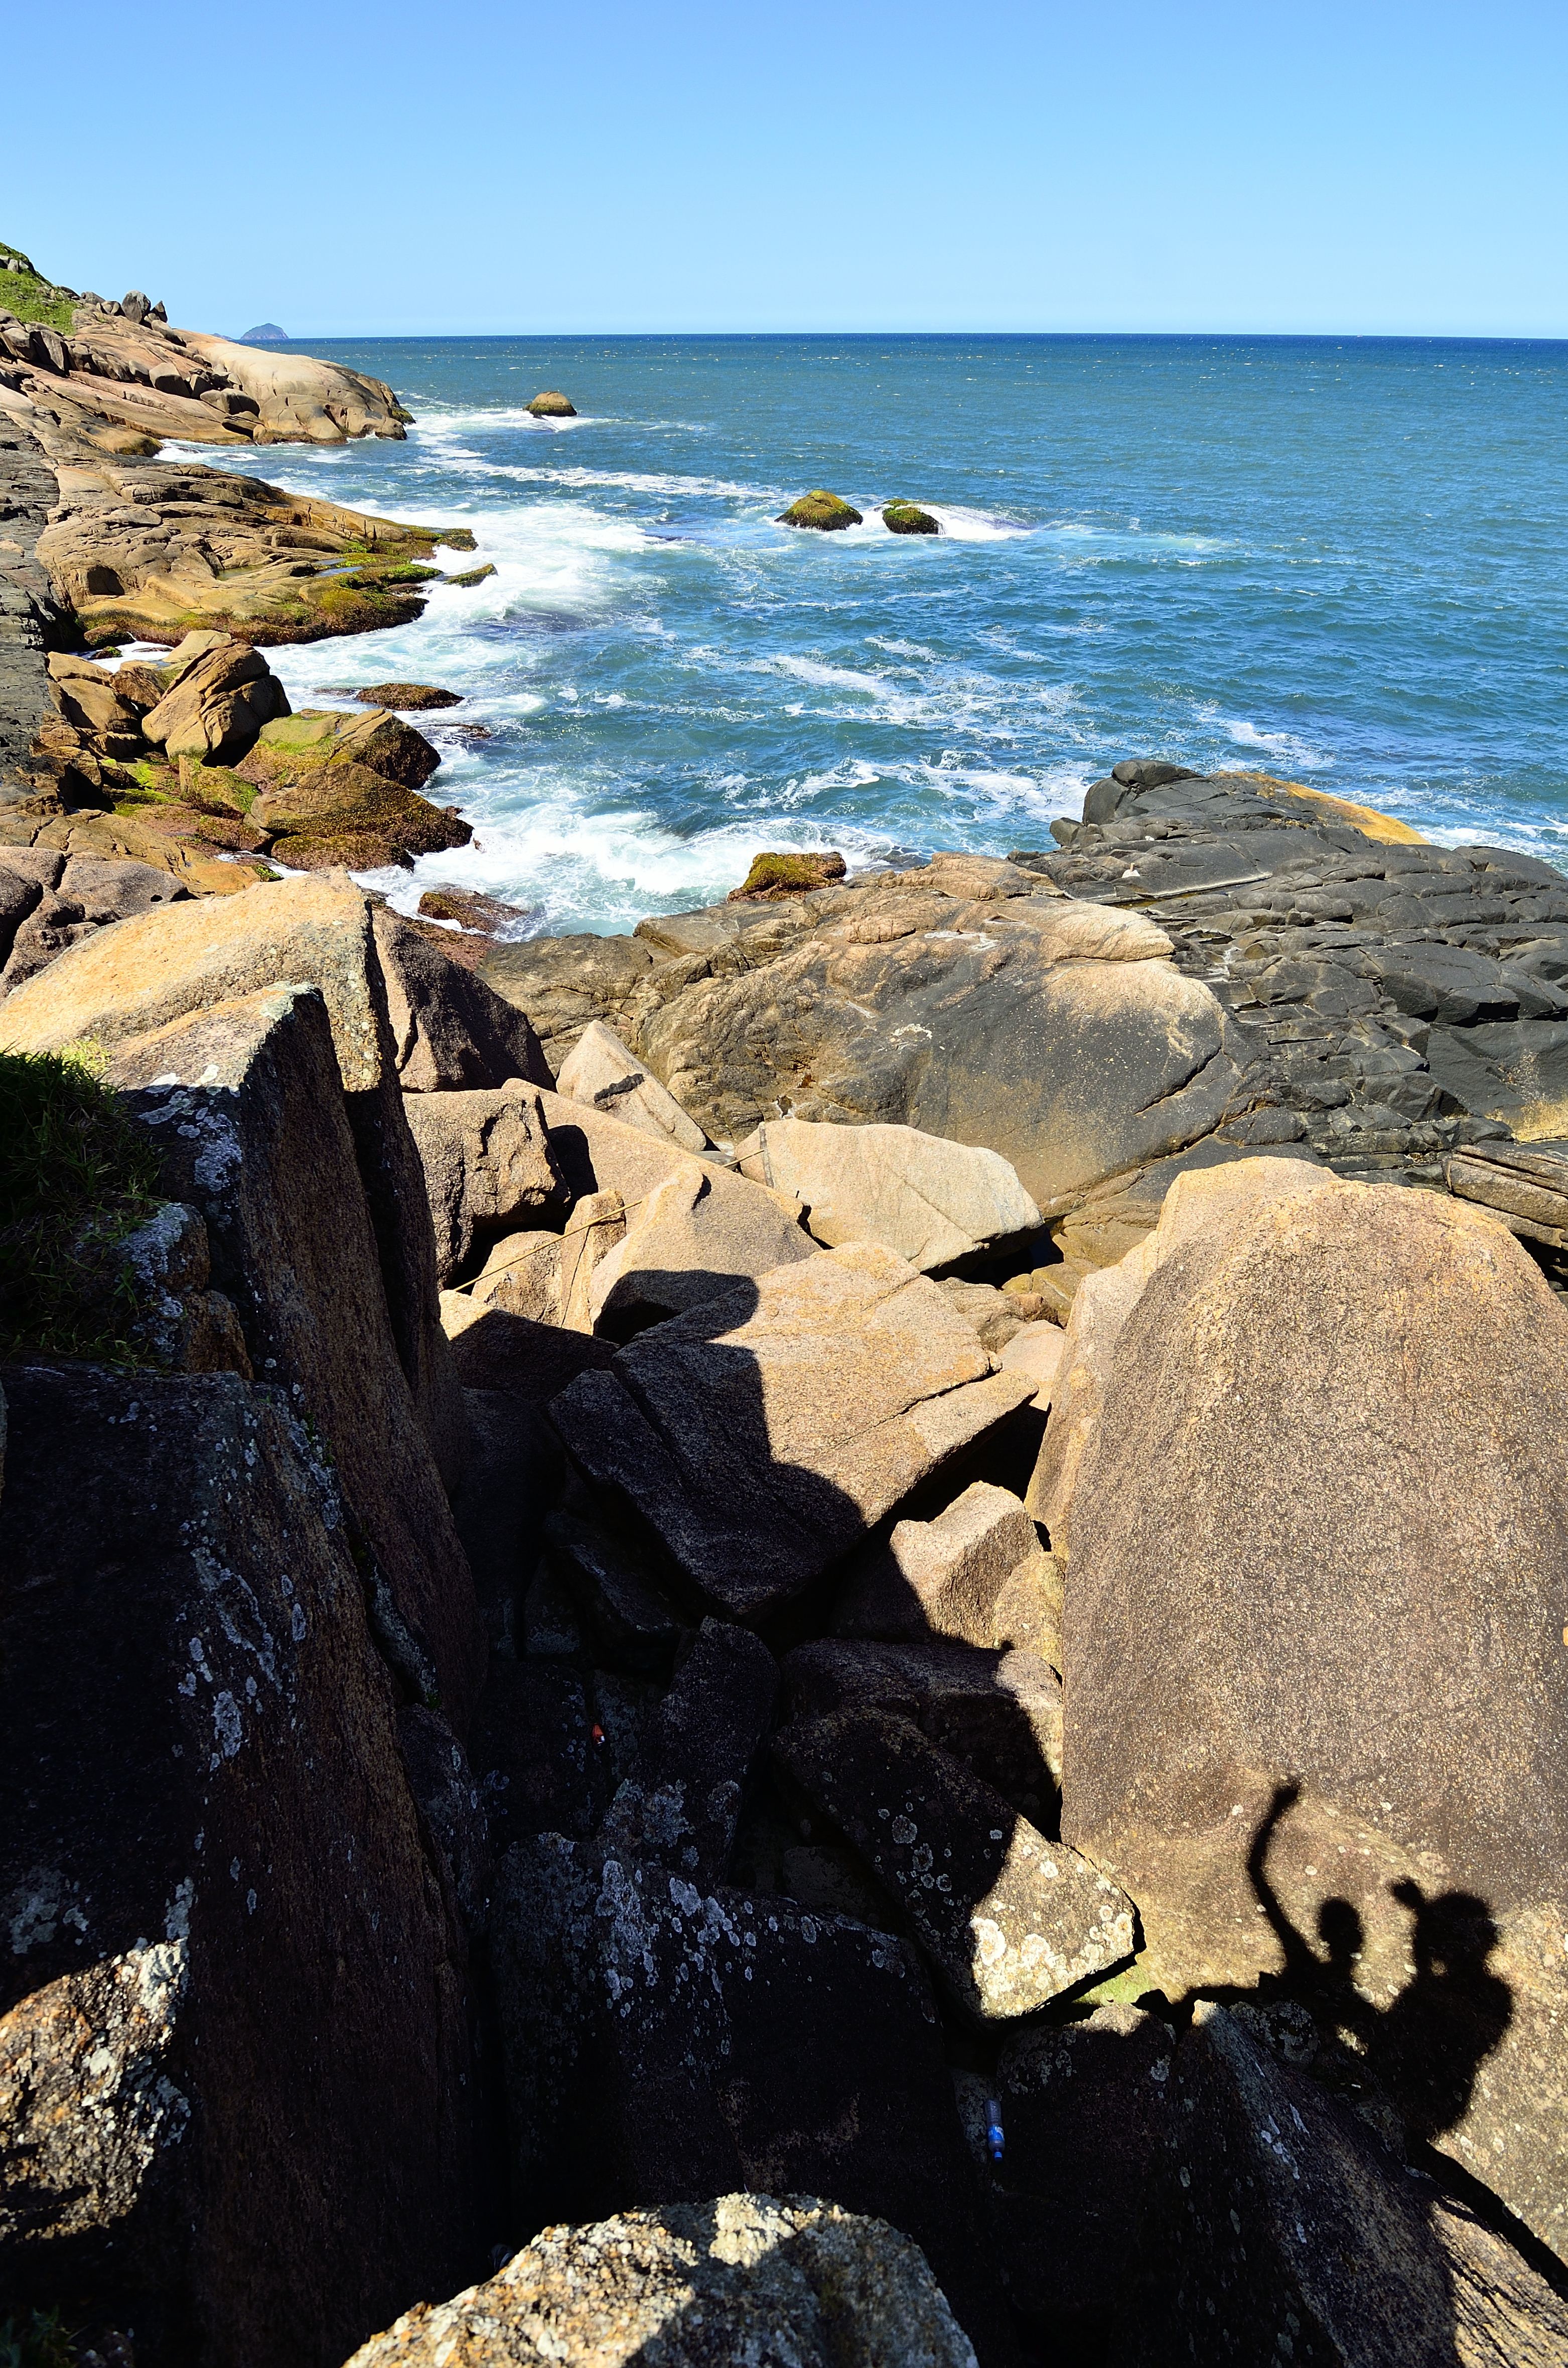
beach, landscape, sea, coast, water, rock, ocean, shore, wave, formation, cliff, cove, bay, terrain, material, body of water, arena, geology, mar, verano, sol, praia, nude, florianopolis, floripa, vacaciones, trilha, nudity, nudismo, galheta, cape